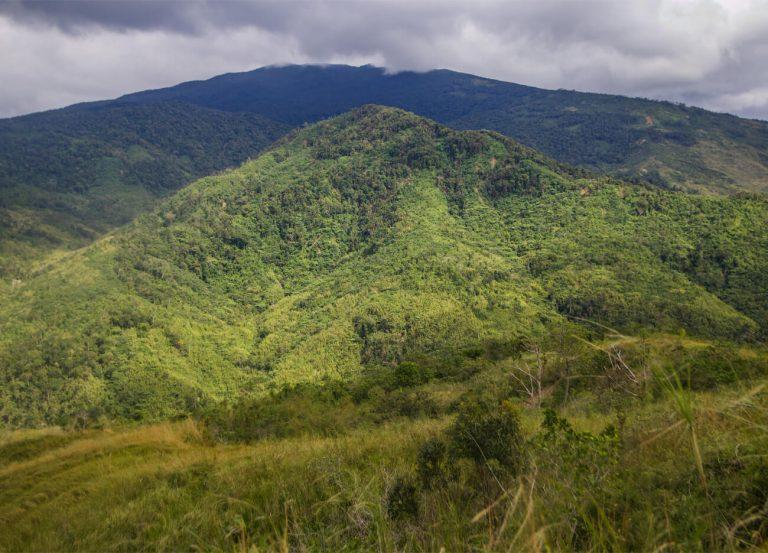
Maandhari yenye mvuto wa asili ukiwepo majani mabichi, pamoja na miti yenye kijani ambayo imefungamana ikiwepo na vilima mbalimbali. Sehemu hii ni ya kuvutia watalii ambapo inaonyesha ni hali ya asubuhi.